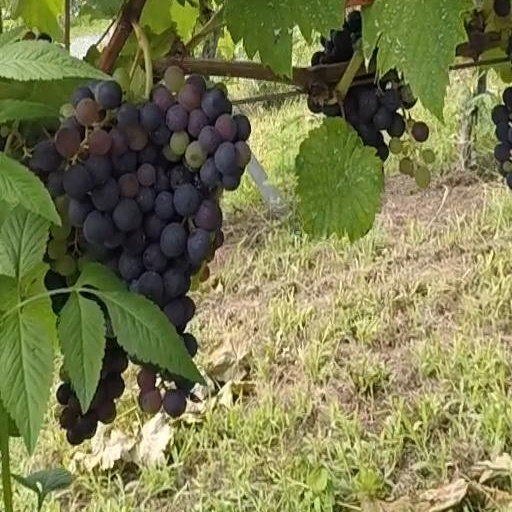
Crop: grape